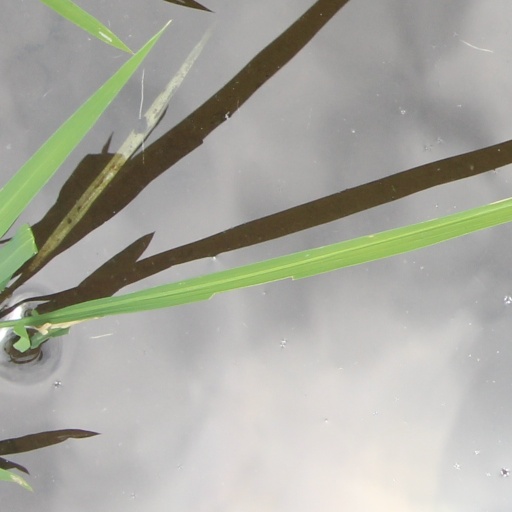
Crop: rice